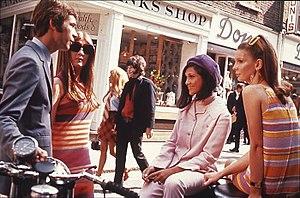
Carnaby Street est une rue commerçante piétonne à Londres, au Royaume-Uni.
Londres a une histoire vieille de plus de deux mille ans. Durant cette période, la ville a connu plusieurs épidémies de peste, a été dévastée par les flammes, a fait face à des guerres civiles, a subi des bombardements aériens et des attaques terroristes. Malgré cela, elle a continué à se développer pour devenir une des capitales financières et culturelles les plus importantes du monde.
La mode, et plus précisément la mode vestimentaire, désigne la manière de se vêtir, conformément au goût d'une époque dans une région donnée. C'est un phénomène impliquant le collectif via la société, le regard qu'elle renvoie, les codes qu'elle impose et le goût individuel.
Le Youthquake était un mouvement culturel des années 1960. Le terme a été inventé par la rédactrice en chef du magazine Vogue, Diana Vreeland, en 1965. Youthquake impliquait la musique, la culture pop et changeait le paysage de l'industrie de la mode. Le mouvement se caractérise par le fait que la culture des jeunes est une source d’inspiration et qu’elle domine les maisons de couture anglaises et parisiennes.
La mode des années 1960 est marquée par un renversement complet des préceptes établis lors de la précédente décennie. L'incontournable haute couture voit sa suprématie supplantée par le prêt-à-porter, promue en cela par les mouvements de la jeunesse. Cette même jeunesse devient à la fois la source d’inspiration et le client final du vêtement. Paris capitale de la mode cède sa place au Swinging London anglais : Londres devient le centre de la plupart des tendances. La musique pop émanant de ce pays va aussi influencer les comportements vestimentaires au même titre que les yéyés en France. Le collant, le pantalon, le bikini vont révolutionner les tenues féminines. Le « Space age » représenté par Courrèges ainsi que la minijupe vont s'imposer comme symboles de l'époque. L'usage de matières synthétiques se répand. En France, certains noms deviennent synonymes de ces bouleversements, comme Emmanuel Ungaro, Pierre Cardin, Paco Rabanne ou Yves Saint Laurent. Chez les hommes, le vestiaire influencé par les Mods est de plus en plus prêt du corps, étroit. Dans le reste du monde, plusieurs stylistes comme l'Américain Rudi Gernreich bousculent les conventions.
Mod est une sous-culture née à Londres à la fin des années 1950, et qui connut son apogée au Royaume-Uni au milieu de la décennie suivante.
Swinging London ou Swinging Sixties est une expression rendant compte de la vitalité culturelle de Londres dans les années 1960, devenue une capitale de la culture pop et de la mode. Menée par les jeunes, elle valorise la modernité et l'hédonisme. La musique et la mode de Londres en sont l'un des principaux fleurons. Cette évolution est alimentée par le baby boom et la forte croissance économique de l'après-Seconde Guerre mondiale. Elle constitue le pendant consumériste de la contre-culture underground qui se développe au même moment.